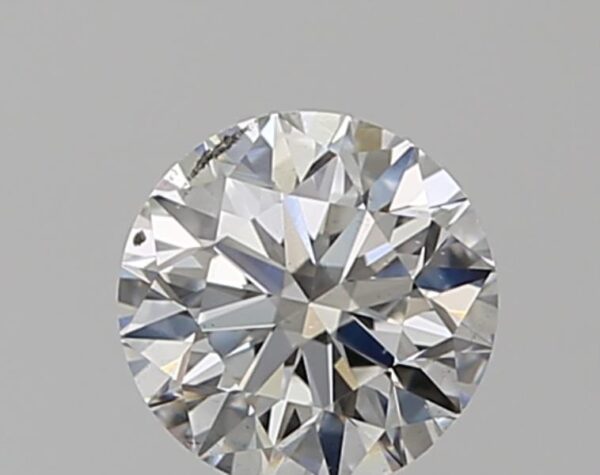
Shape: round
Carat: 0.53
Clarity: SI2
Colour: F
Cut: VG
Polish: EX
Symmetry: VG
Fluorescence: N
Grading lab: GIA
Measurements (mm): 5.09 x 5.12 x 3.23